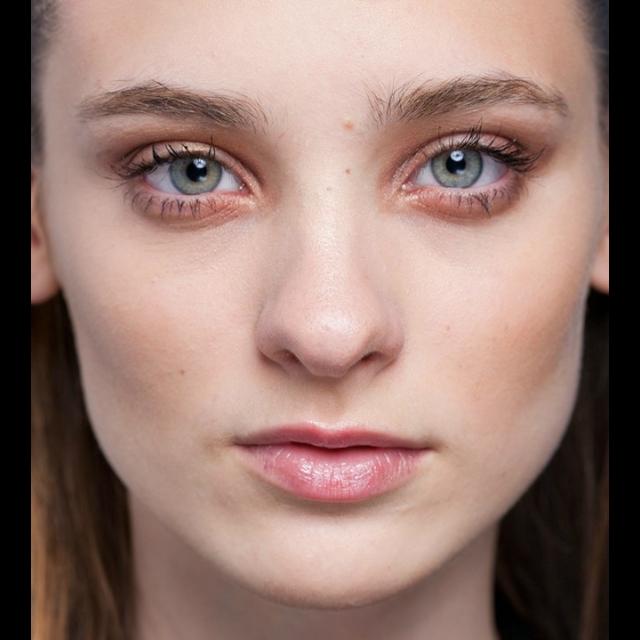
Portrait style: Real Portrait